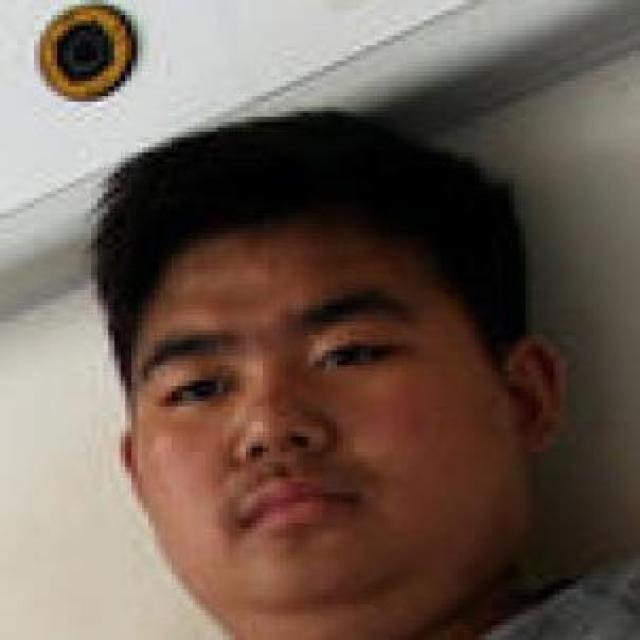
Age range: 21-44